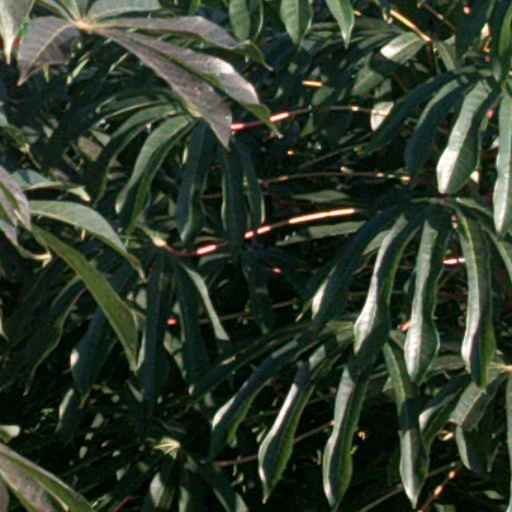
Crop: cassava